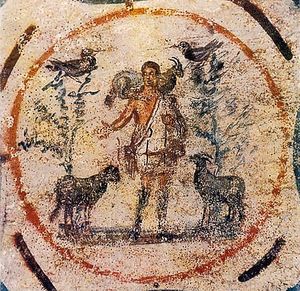
Tidlig kristen kunst og arkitektur / Symboler
Den gode hyrde (Joh 10,11ff)